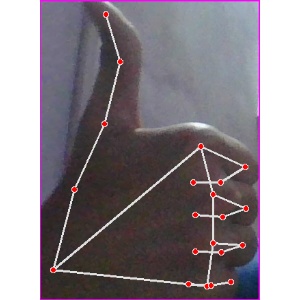
अक्षर: थ